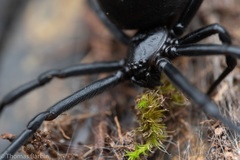
Species: Lactrodectus_hesperus